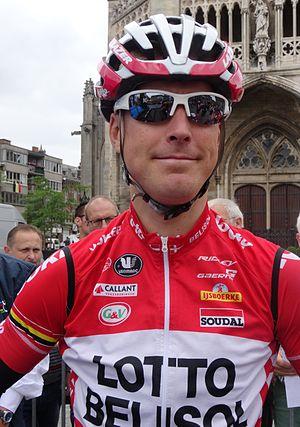
Reportage photographique réalisé le dimanche 15 juin à l'occasion du départ et de l'arrivée du Tour du Limbourg 2014 à Tongres, Belgique.
La saison 2014 de l'équipe cycliste Lotto-Belisol est la troisième de cette équipe.